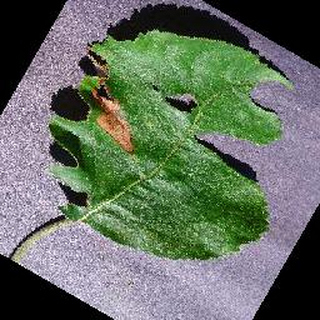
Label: apple_black_rot